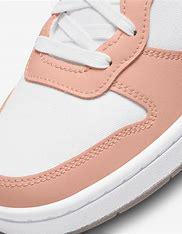
Brand: Nike
Model: Court Borough 2